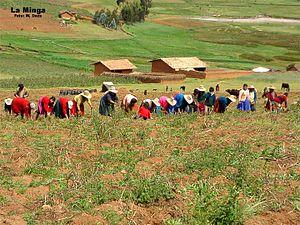
De manière générale, une minga est une action, éventuellement festive et souvent conviviale, de travail collectif à des fins sociales. Le mot dans cette acception a une origine sud américaine.